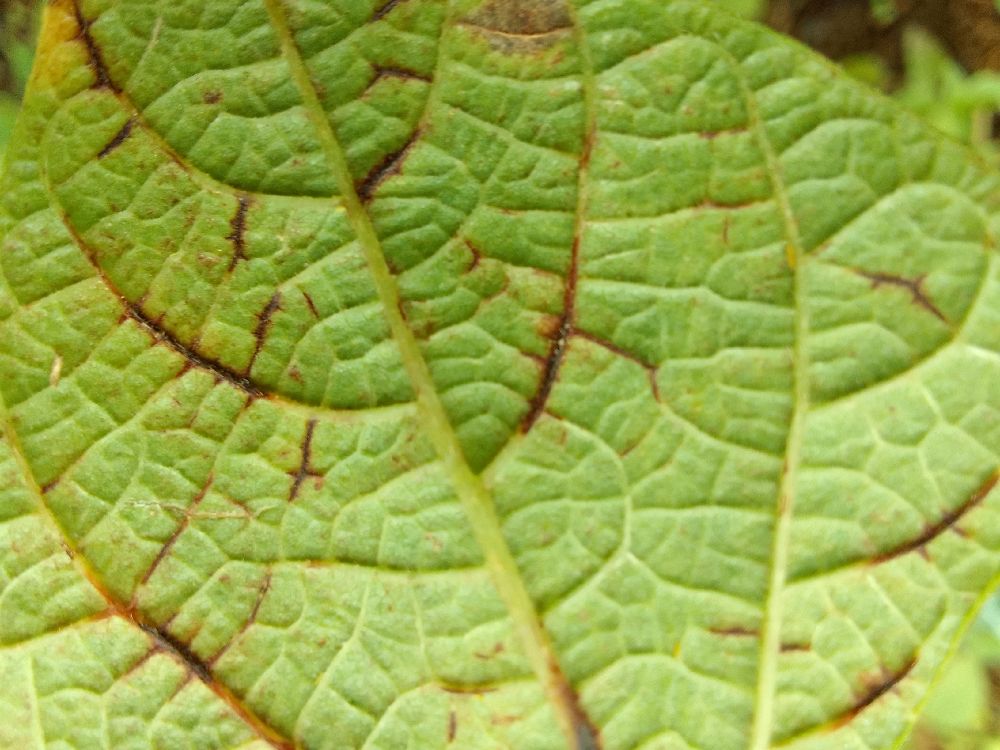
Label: anthracnose